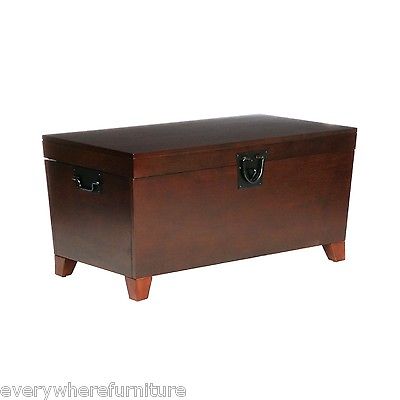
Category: table